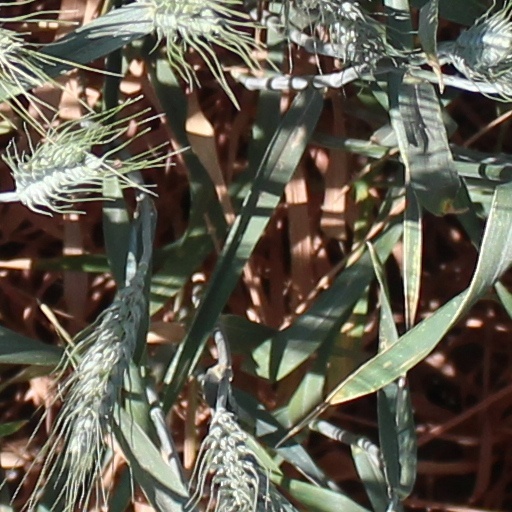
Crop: wheat